Layered rye bread

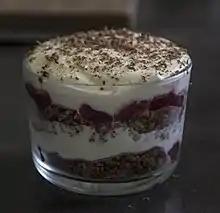

Layered rye bread is a traditional Latvian dessert made from rye breadcrumbs, blackcurrant or lingonberry jam, and whipped cream. It is topped off with grated dark chocolate and/or cinnamon and often served with fresh berries and cottage cheese ice cream.